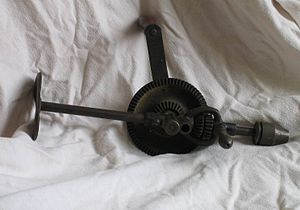
Boremaskine / Galleri
En boremaskine bruges til at få et bor til at snurre rundt, så man kan bore hul i et materiale. Boremaskiner findes i mange udformninger, og kun et udpluk kan vises nedenfor.